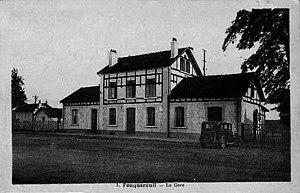
Bâtiment-voyageurs de la gare de Fouquereuil, Pas-de-Calais, Nord-Pas-de-Calais, France.
La gare de Fouquereuil est une gare ferroviaire française des lignes d'Arras à Dunkerque-Locale et de Fives à Abbeville, située sur le territoire de la commune de Fouquereuil, dans le département du Pas-de-Calais, en région Hauts-de-France.